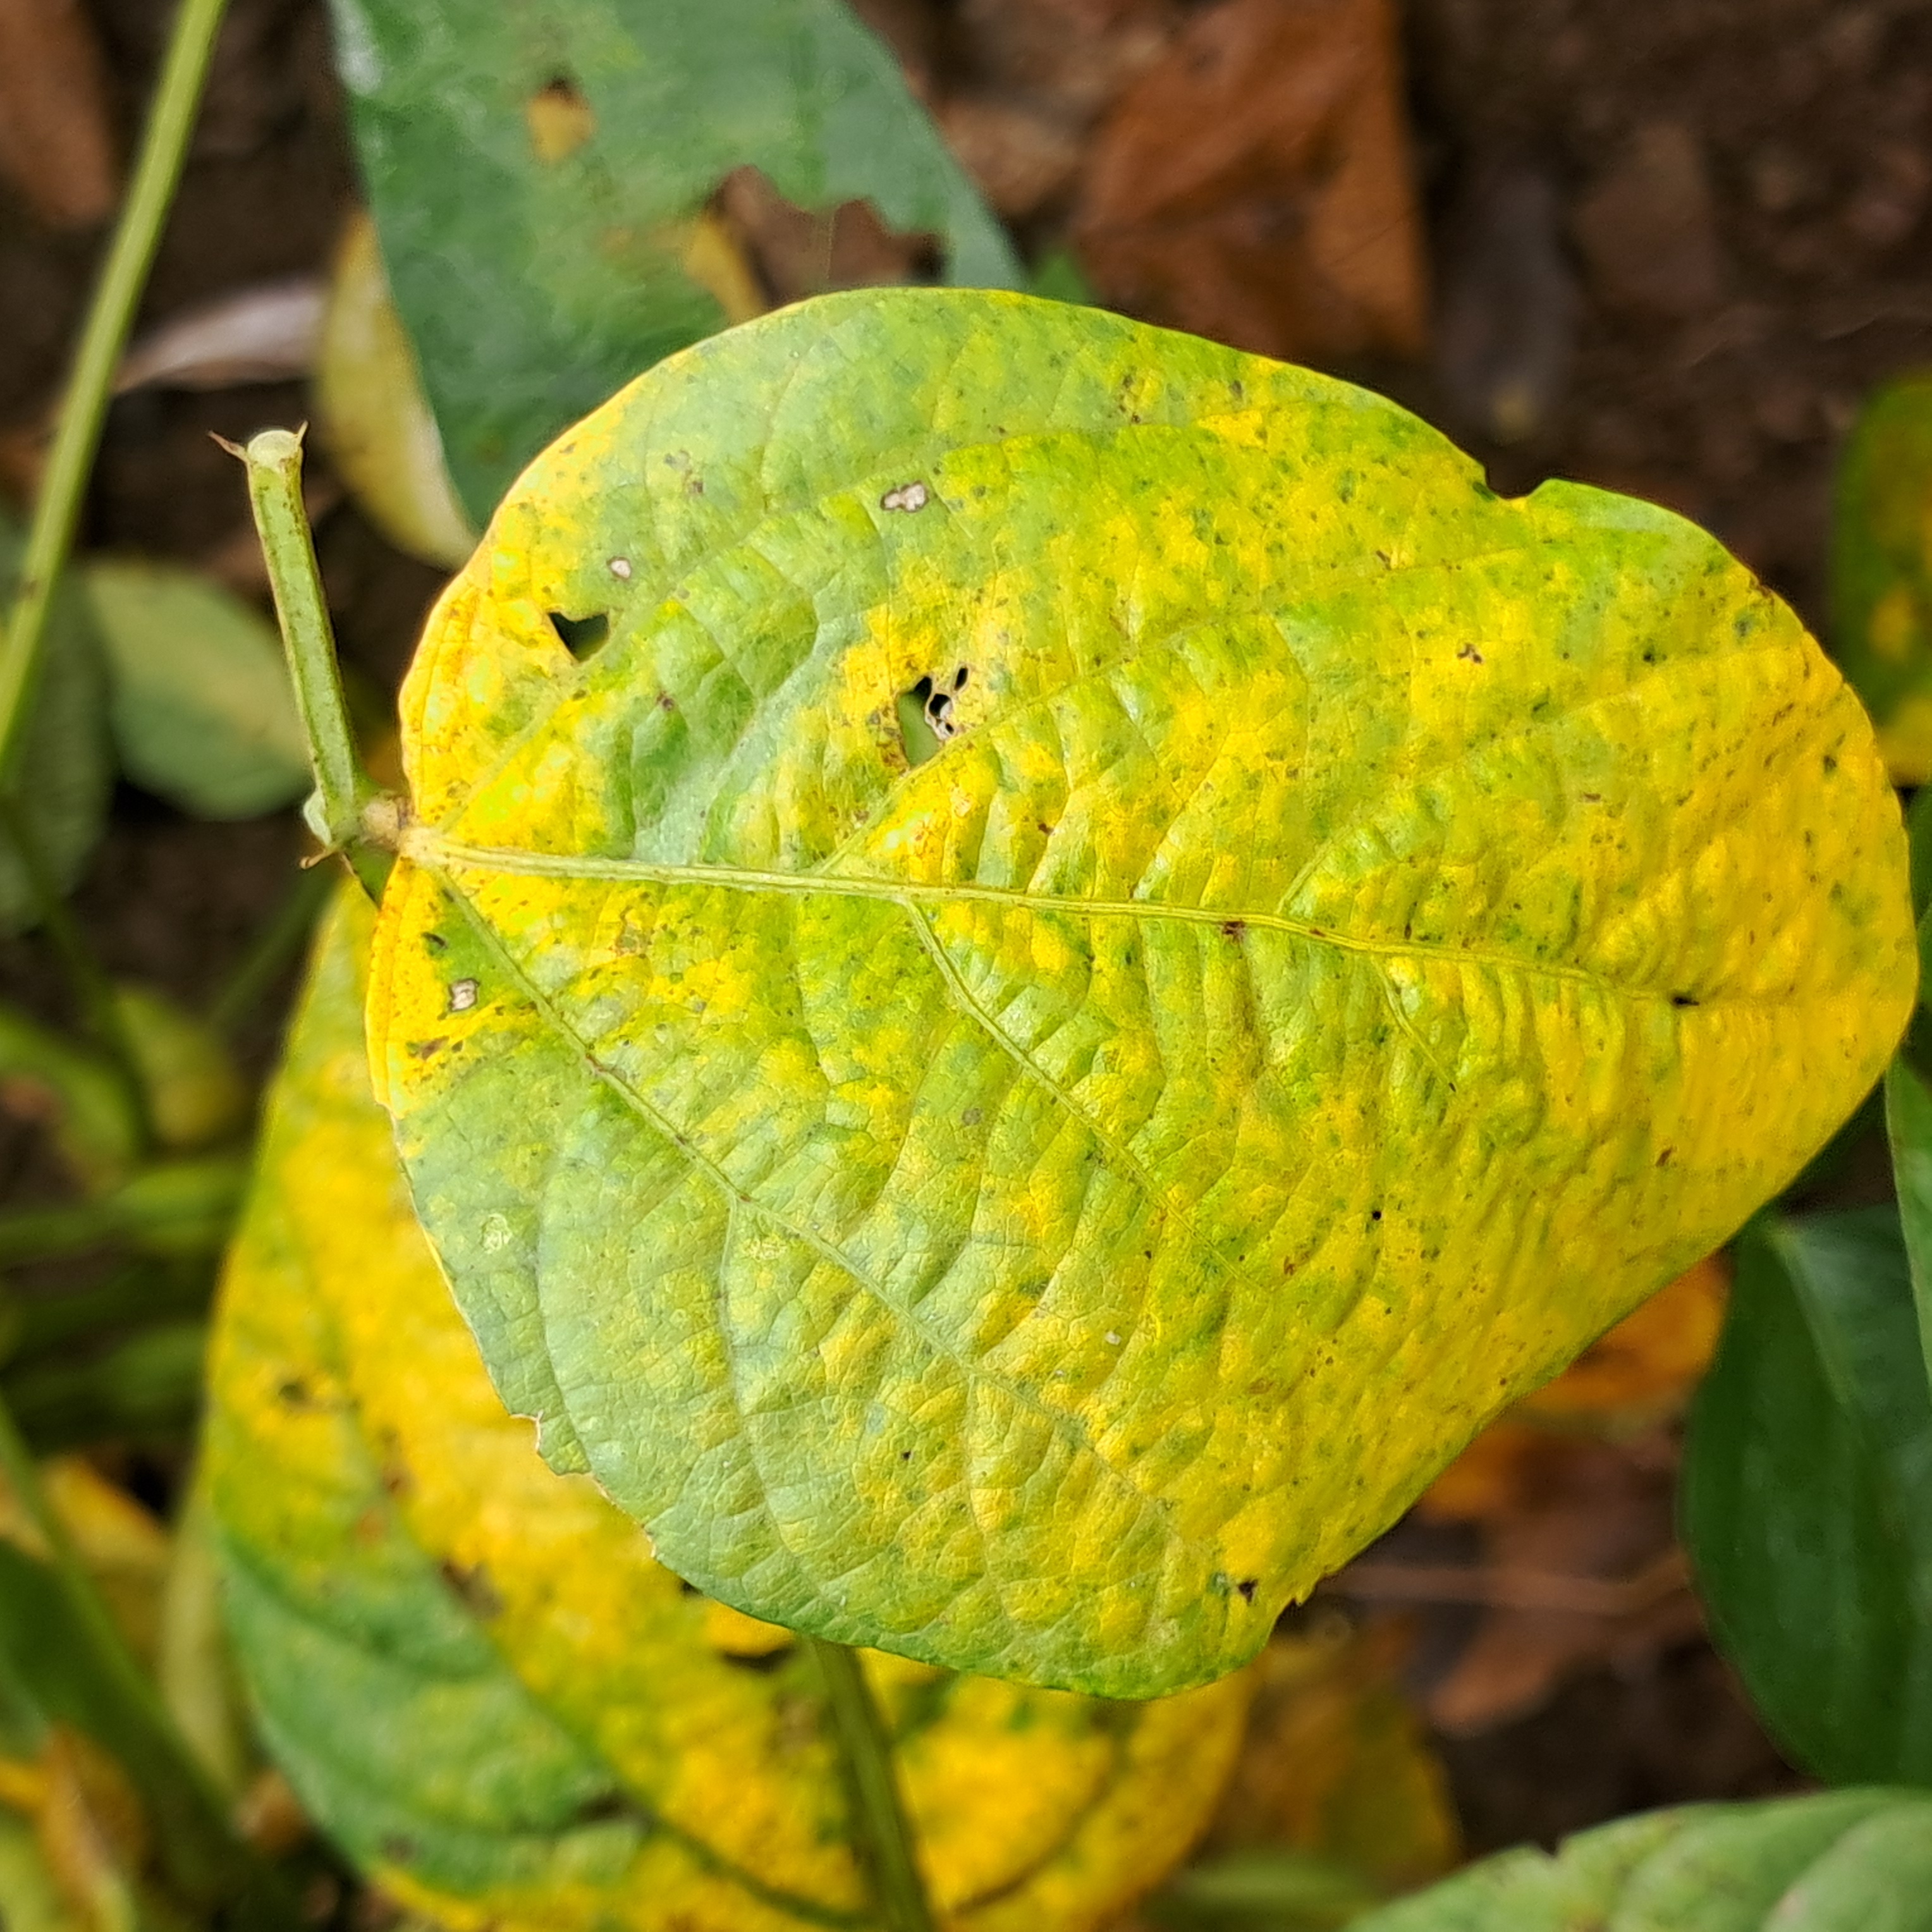
Label: Mosaic